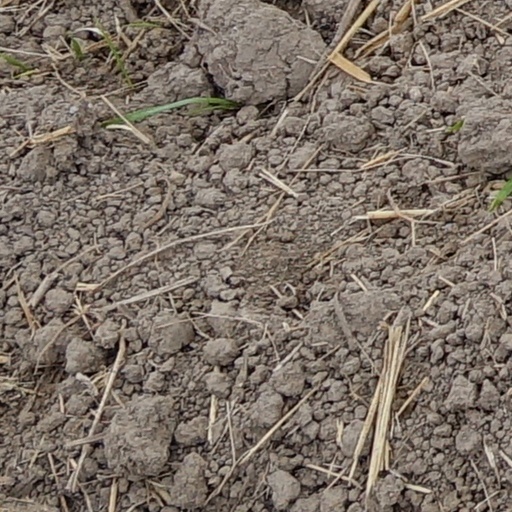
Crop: wheat